John O'Connell Bianconi

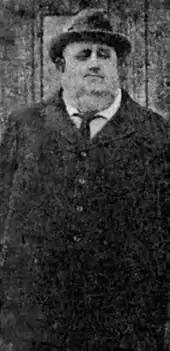
John Charles William Coppinger O’Connell Bianconi (1871-1929)

John Charles William Coppinger O’Connell (19 October 1871 – 14 October 1929), later known as John Charles William Coppinger O’Connell Bianconi was an Irish land-owner and entrepreneur active in County Clare.